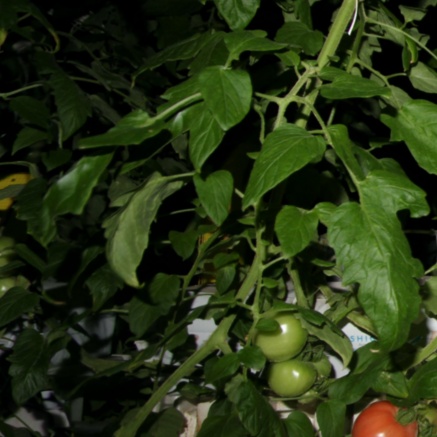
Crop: tomato